Power Team

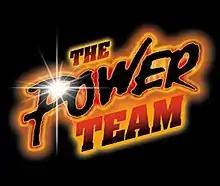
Logo

The Power Team is a group of Christian evangelists, based in Dallas, Texas. They incorporate their preaching with displays of strength and martial arts skills. They were founded in the late 1970s by John Jacobs. Their performances, usually taped at large megachurches, were broadcast on TBN (and other Christian television stations in the United States) in the late 1980s.